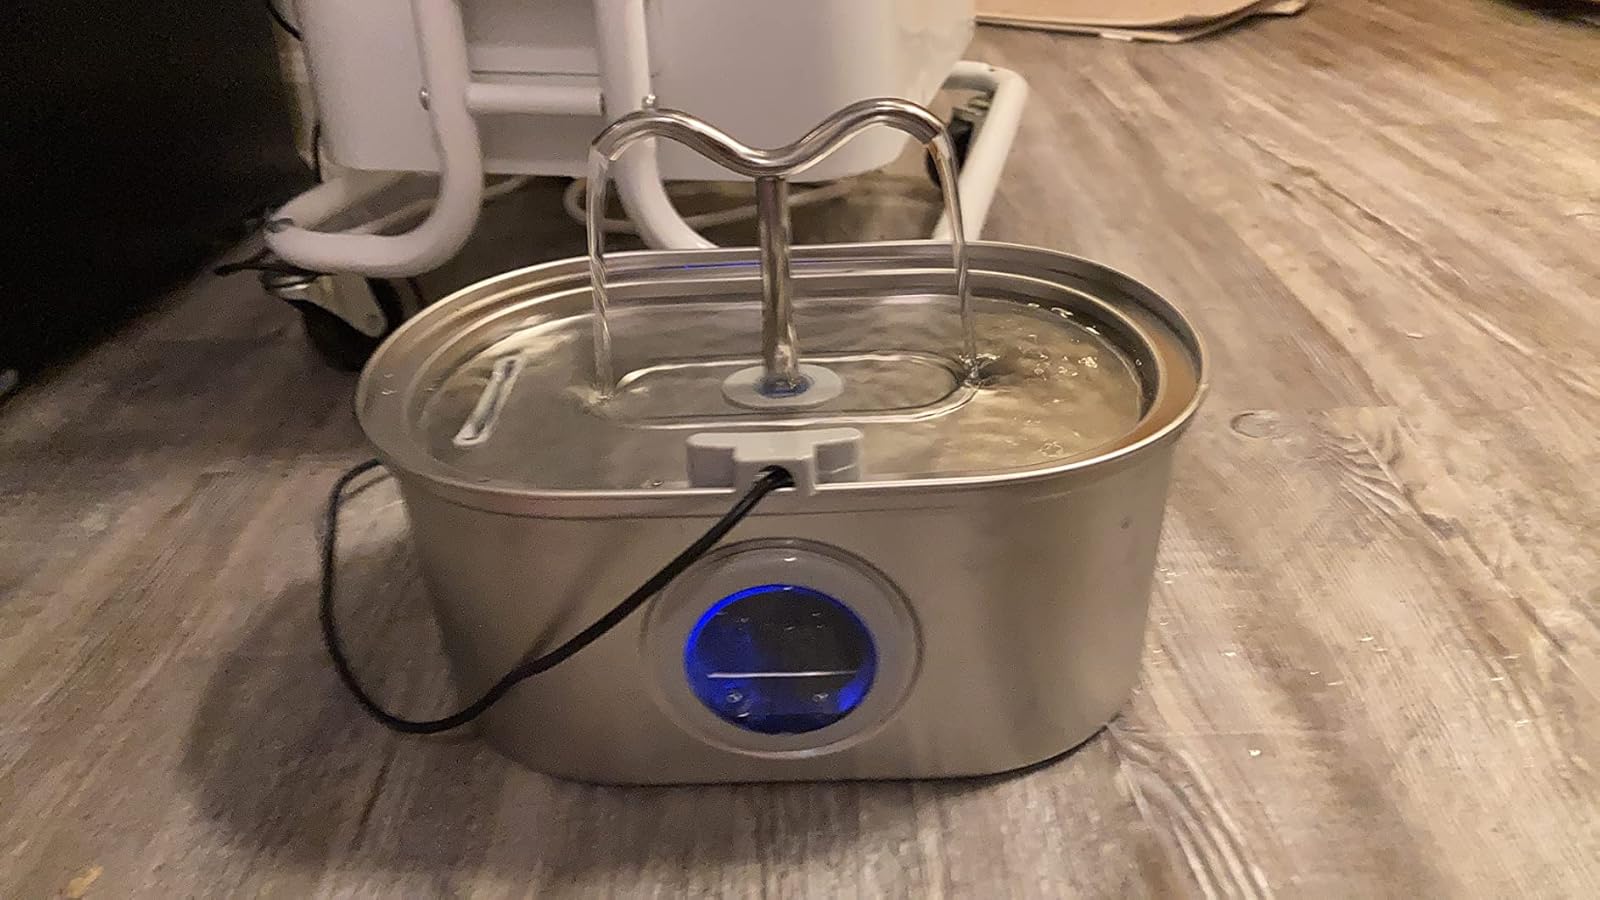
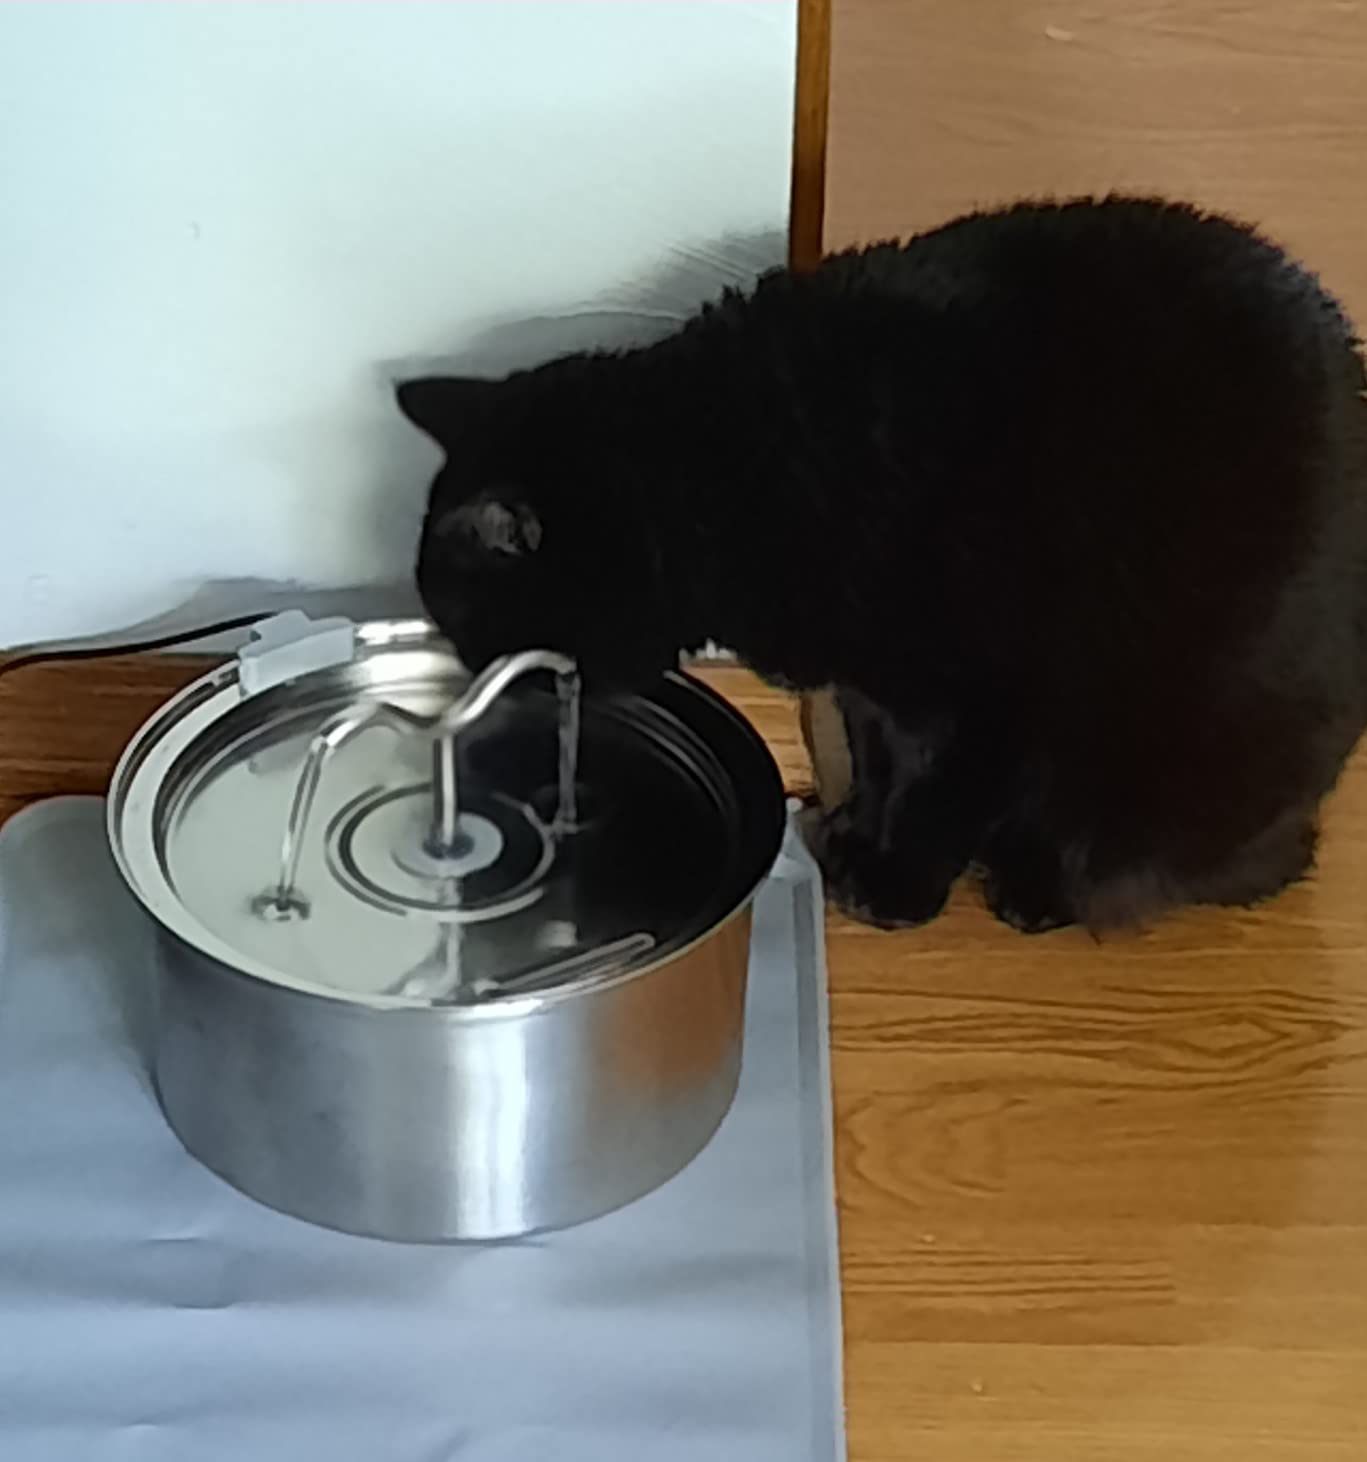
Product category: items_bowl
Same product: no